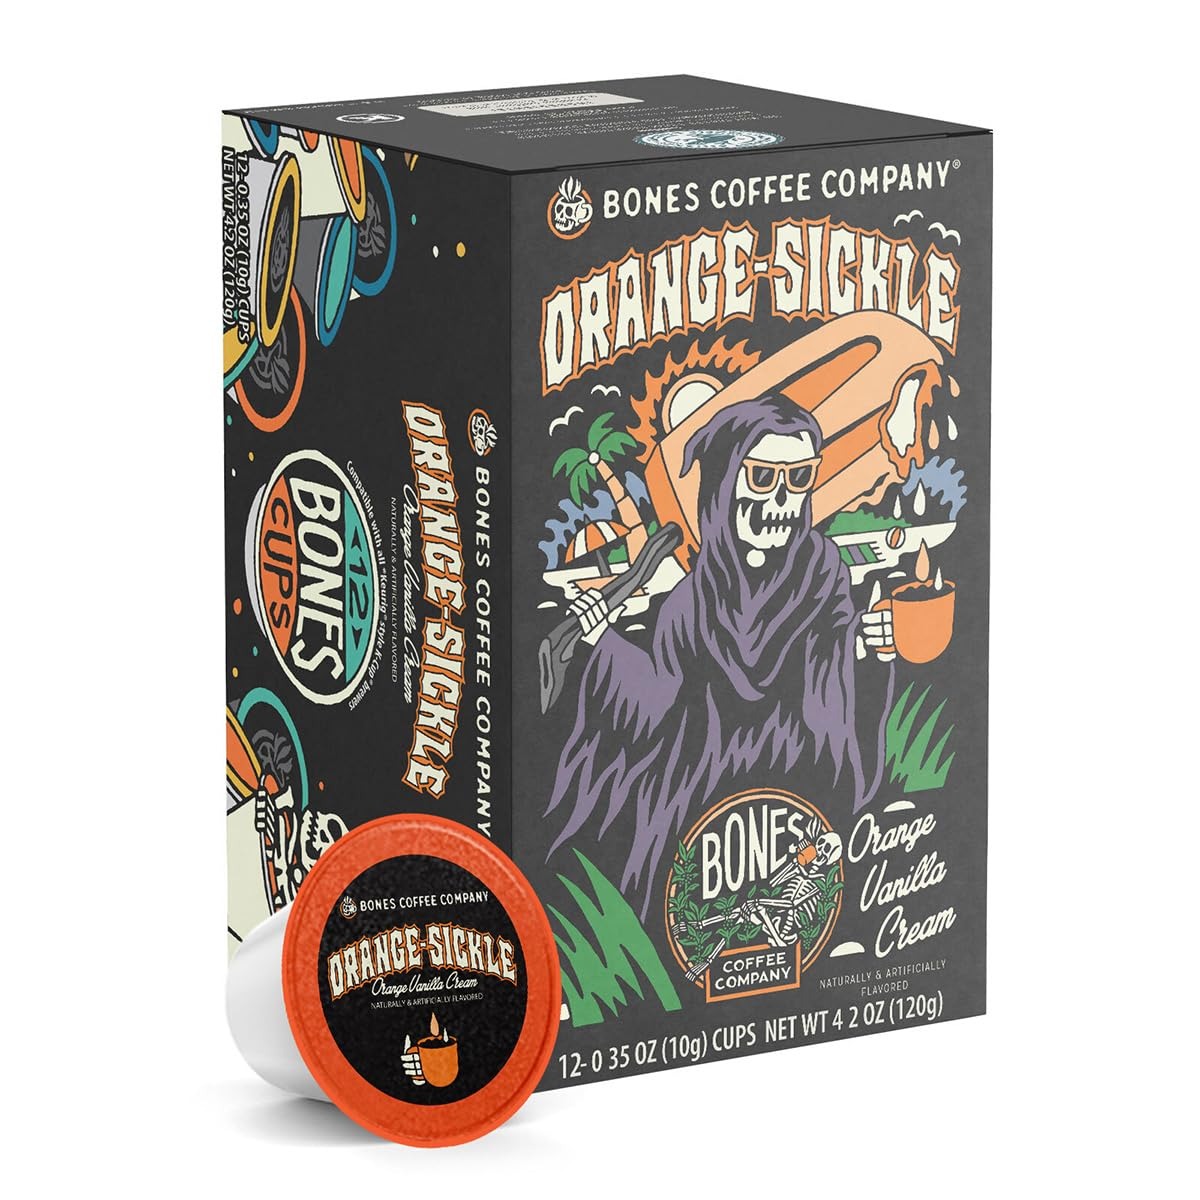
Item Name: Bones Coffee Company Orange Sickle Flavored Coffee Pods, Single-Serve Bones Cups for Coffee Maker 1.0 & 2.0, Medium Roast, Orange Vanilla Cream Flavor, 12 ct
Bullet Point 1: Our diabolically delicious brew plunges you into a zesty experience of bold orange essence artfully colliding with smooth vanilla waves and fiendishly indulgent cream. Brew a cup and feel your very bones tingle with anticipation. Orange-Sickle is a brew to die for.
Bullet Point 2: Artisan Roasted Coffee Beans: Our Bones cup coffee pods are made from carefully selected coffee beans and roasted to perfection in small batches. Resulting in the freshest coffee with a rich, full-bodied, exceptionally smooth taste out of every cup of coffee you brew.
Bullet Point 3: Coffee Pods: Our 12-count single-serve coffee pods are compatible with brewers Hamilton Beach, Cuisinart, Breville, and Mr. Coffee machines. They are also 100% recyclable, so you can enjoy them and remain environmentally conscious.
Bullet Point 4: Vegan and Keto Friendly : Enjoy our Bones Coffee flavored coffee k cups without the guilt! Our gourmet coffees are vegan friendly, keto friendly, and dairy free with no added sugar or carbs. A delicious, guilt-free coffee experience in every cup!
Bullet Point 5: 100% Arabica Beans: Our Brazilian coffee beans are ethically sourced, and each batch is roasted and packed in the USA. Our signature medium-roast Arabica blend gives you a smooth flavor with low acidity; a strong, sweet aroma with a delicious, addictive flavor for every bones cups coffee.
Product Description: Bones Coffee Company stands out as an enticing alternative to what usually lines the shelves at the local grocery store. As small batch roasters, we bring imaginative flavors and colorful artwork to our customers. Bones Coffee provides seriously fresh, delicious coffee right to your doorstep. Our loyal customers have fueled our success and ignited our passion to keep bringing delectable flavors and unique experiences in every cup.
Value: 12.0
Unit: Count

Price: 17.99